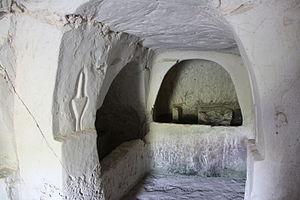
Beït-Shéarim est une ville antique de Basse Galilée, qui abrita le Sanhédrin du IIIᵉ siècle ap. J.-C. jusqu'au milieu du IVᵉ siècle ap. J.-C. Le lieu servit également de cimetière juif au IIᵉ – IIIᵉ siècle. Sur le site a été découvert plus de 100 grottes d'inhumation taillées dans la roche, plus de 300 écritures en différentes langues et les restes d'une antique synagogue et d'un bâtiment public. Beït-Shéarim est depuis devenu un parc national comprenant un nombre important de vestiges archéologiques. Seules les grottes 13, 14 et 20 sont visitables. Sur le site se dresse le mausolée créé en hommage à Alexander Zaïd.